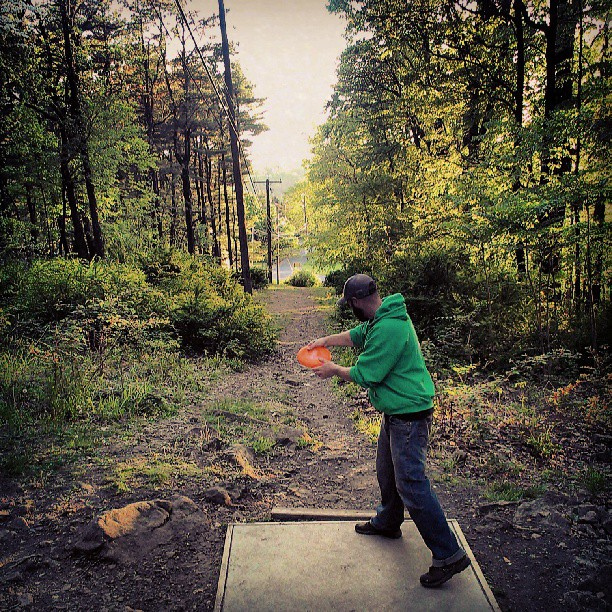
user: Given an image and a question. Answer the question in a short answer. Question: What is this man about to do? Short Answer:
assistant: throw frisbee